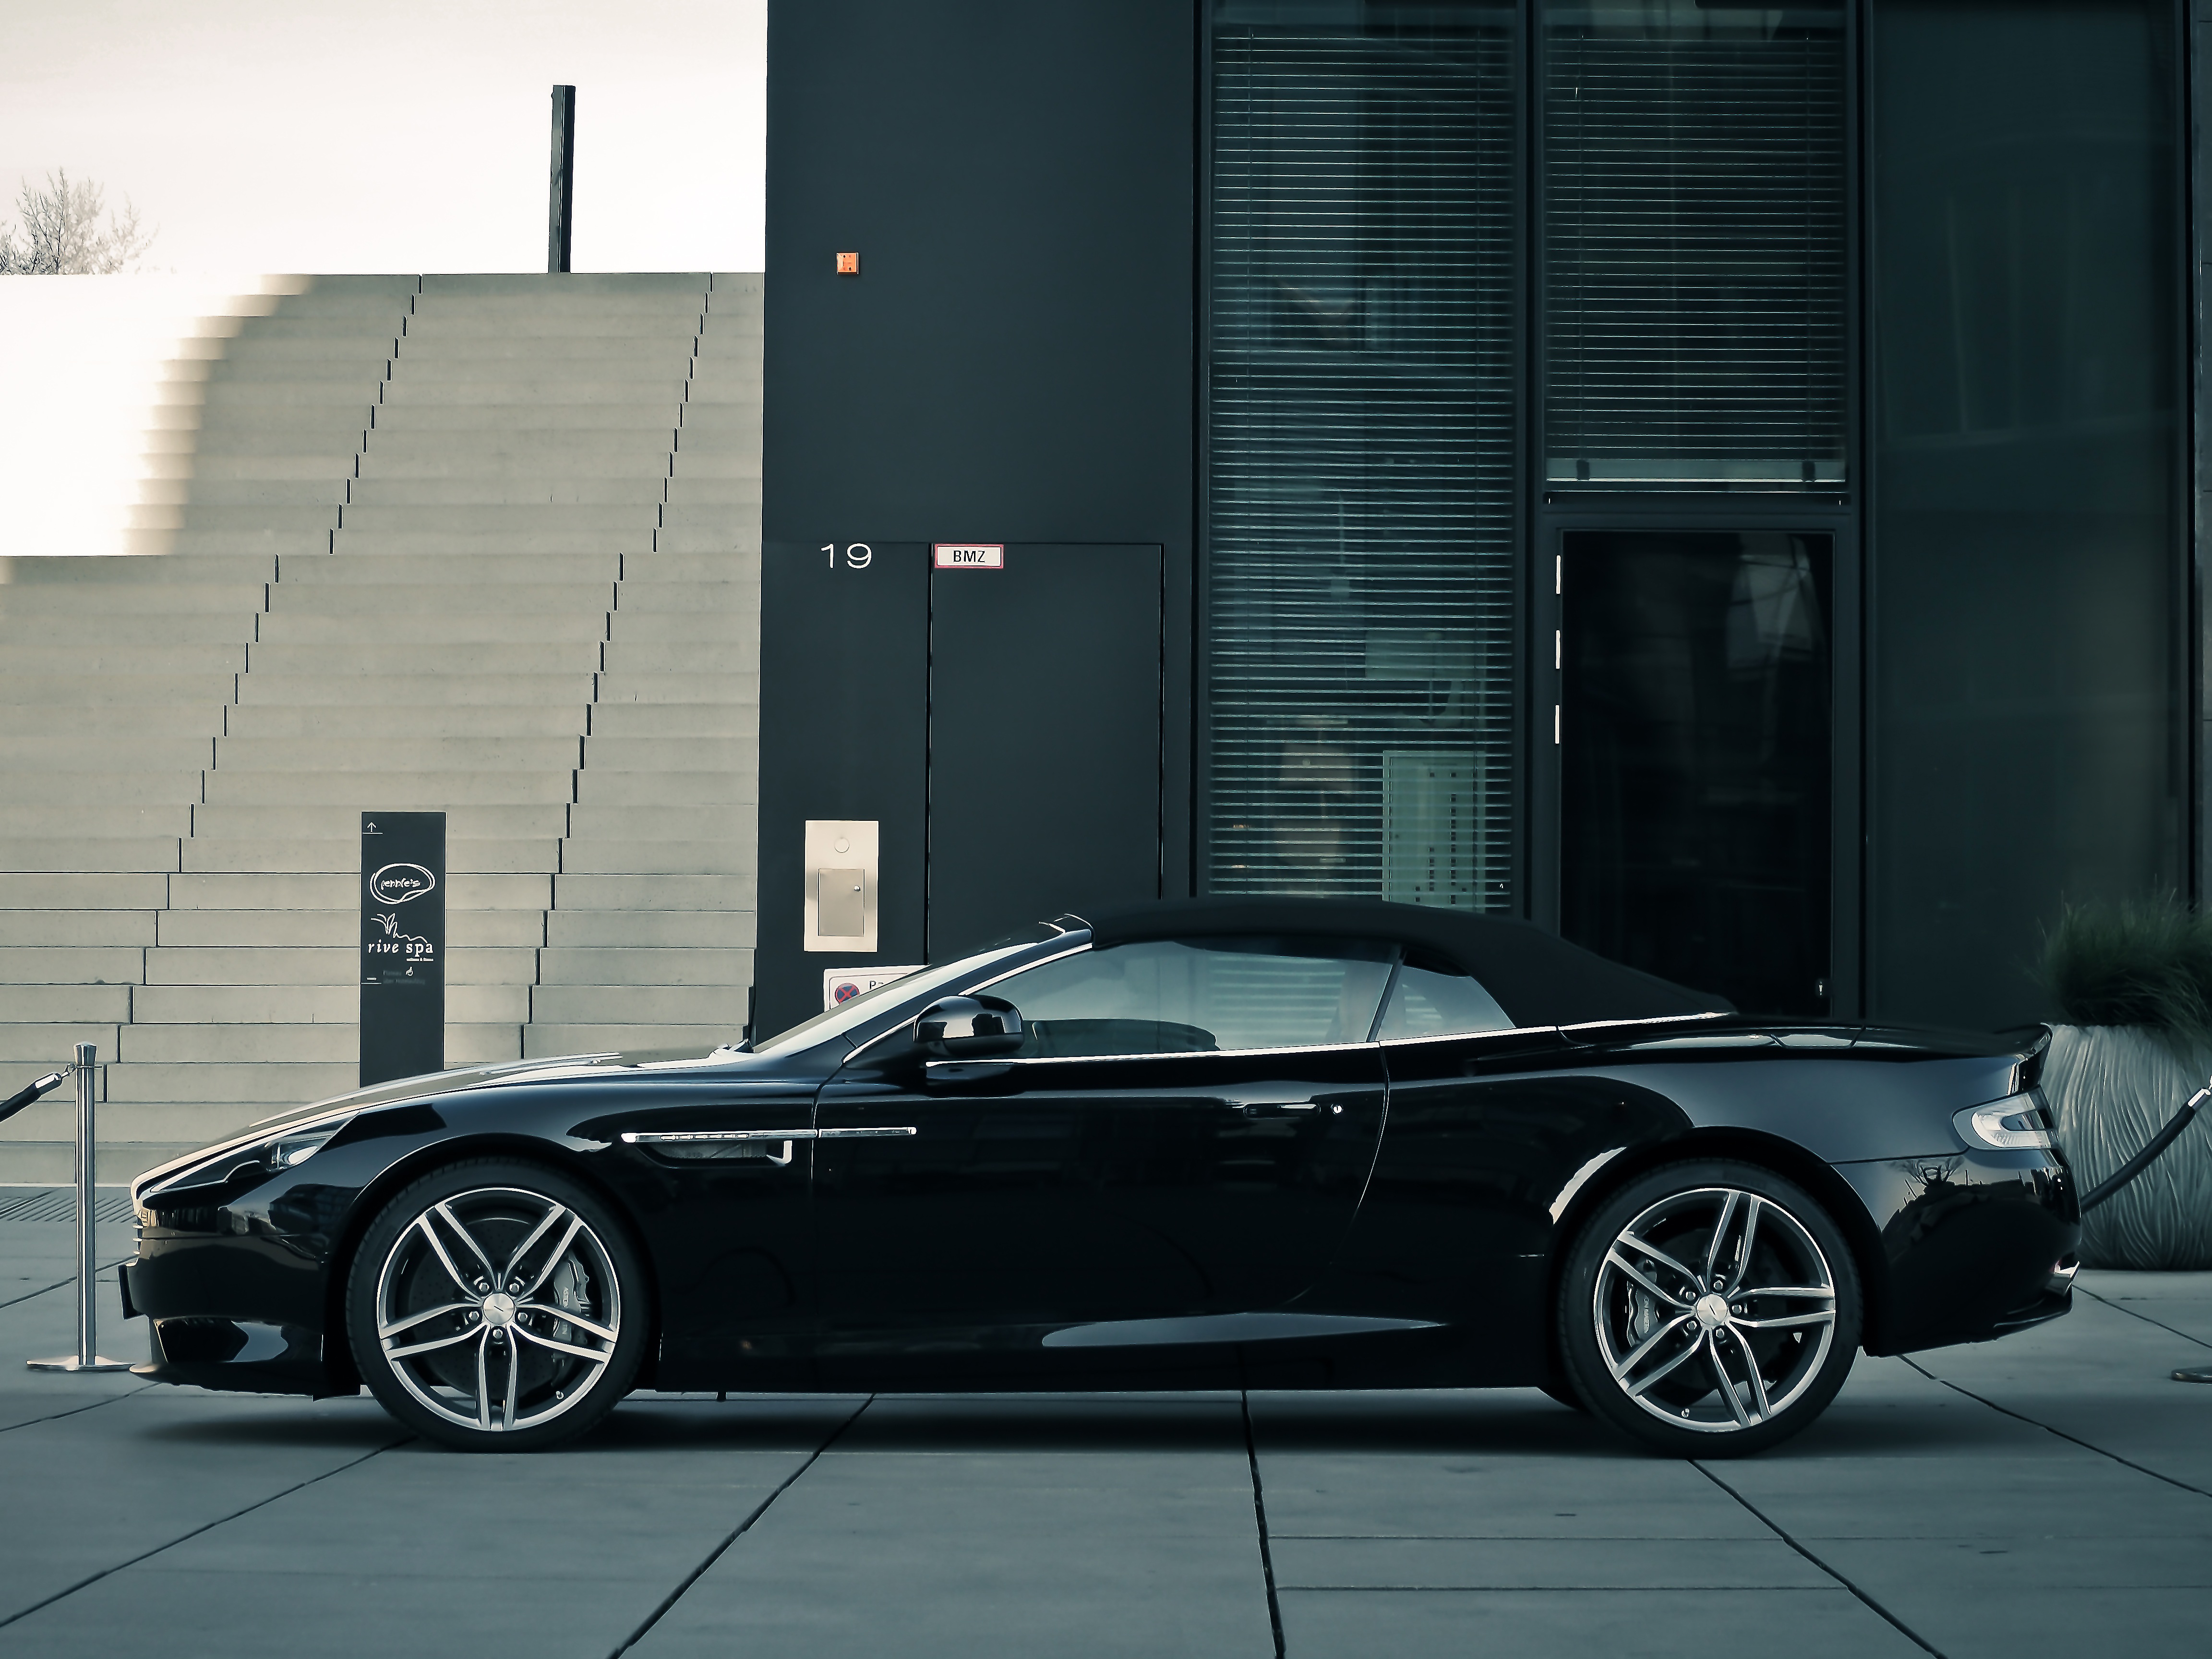
car, wheel, city, urban, vehicle, auto, automotive, sports car, aston martin, supercar, luxury, design, sedan, convertible, expensive, coupe, cabriolet, stylish, flitzer, land vehicle, automobile make, automotive design, luxury vehicle, performance car, personal luxury car, aston martin dbs, aston martin db9, aston martin virage, aston martin dbs v12, aston martin vantage, aston martin v8 vantage 2005, aston martin rapide